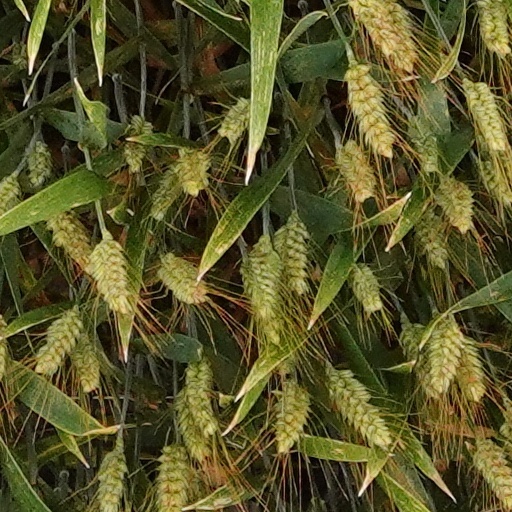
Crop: wheat